Karelian Research Centre of RAS

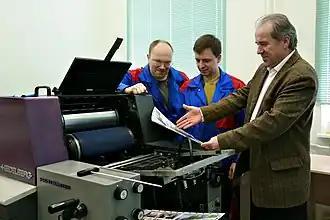
Editorial and Publishing Department of KarRC RAS. Head of department Alexander Seleznev, 2008

The publishing section was established in 1948 to invigorate the organization's publishing activities. S. S. Shleymovich was the first to head it. In 1968, as the amount of publications by the Karelian Branch of the Academy of Sciences of the USSR grew substantially, the publishing section was transformed into the Editorial and Publishing Department (EPD). In 1971 the EPD became authorized to publish the journal of proceedings of the Karelian Branch. In 1973 the instant printing shop was set up to publish collected volumes and monographic books without having to engage external book publishers. The number of limited circulation editions (express publication of research results, pre-prints of conference papers and abstracts, etc.) increased remarkably. In 1992 the Editorial and Publishing Department and the instant printing shop were merged into one unit to promote the efficiency of their operation. The time period from manuscript submission to final product became much shorter, the entire publishing process was optimized. A new phase in EPD development started in the 1990s with the onset of the computer era. Technical facilities of the editorial group were updated. Layout and design were computerized. Through renovation of the publishing process the quality of the printed products was notably improved, their volumes enlarged and the preparation and production cycle shortened. The EPD now implements the entire book publishing cycle. The principal concern for the EPD is to produce its editions so that they meet all modern standards.